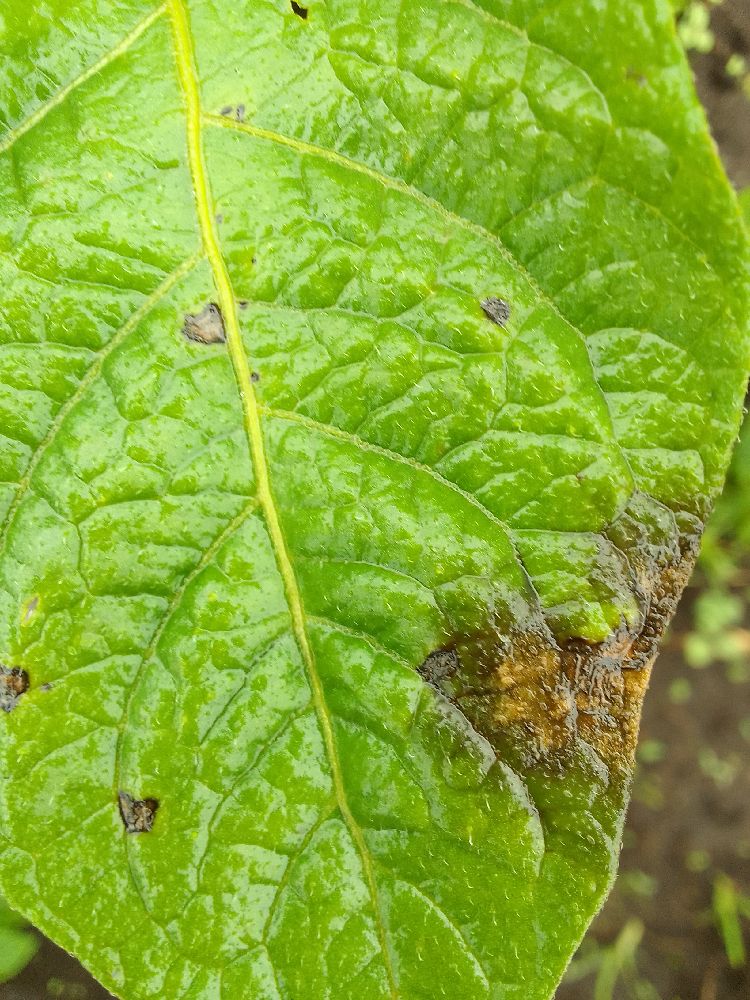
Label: Late blight